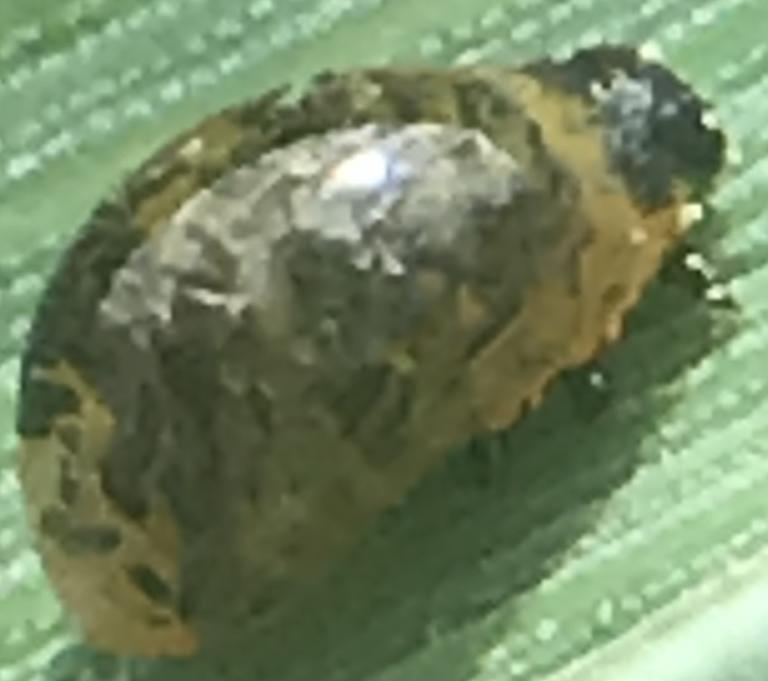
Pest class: cereal_leaf_beetle